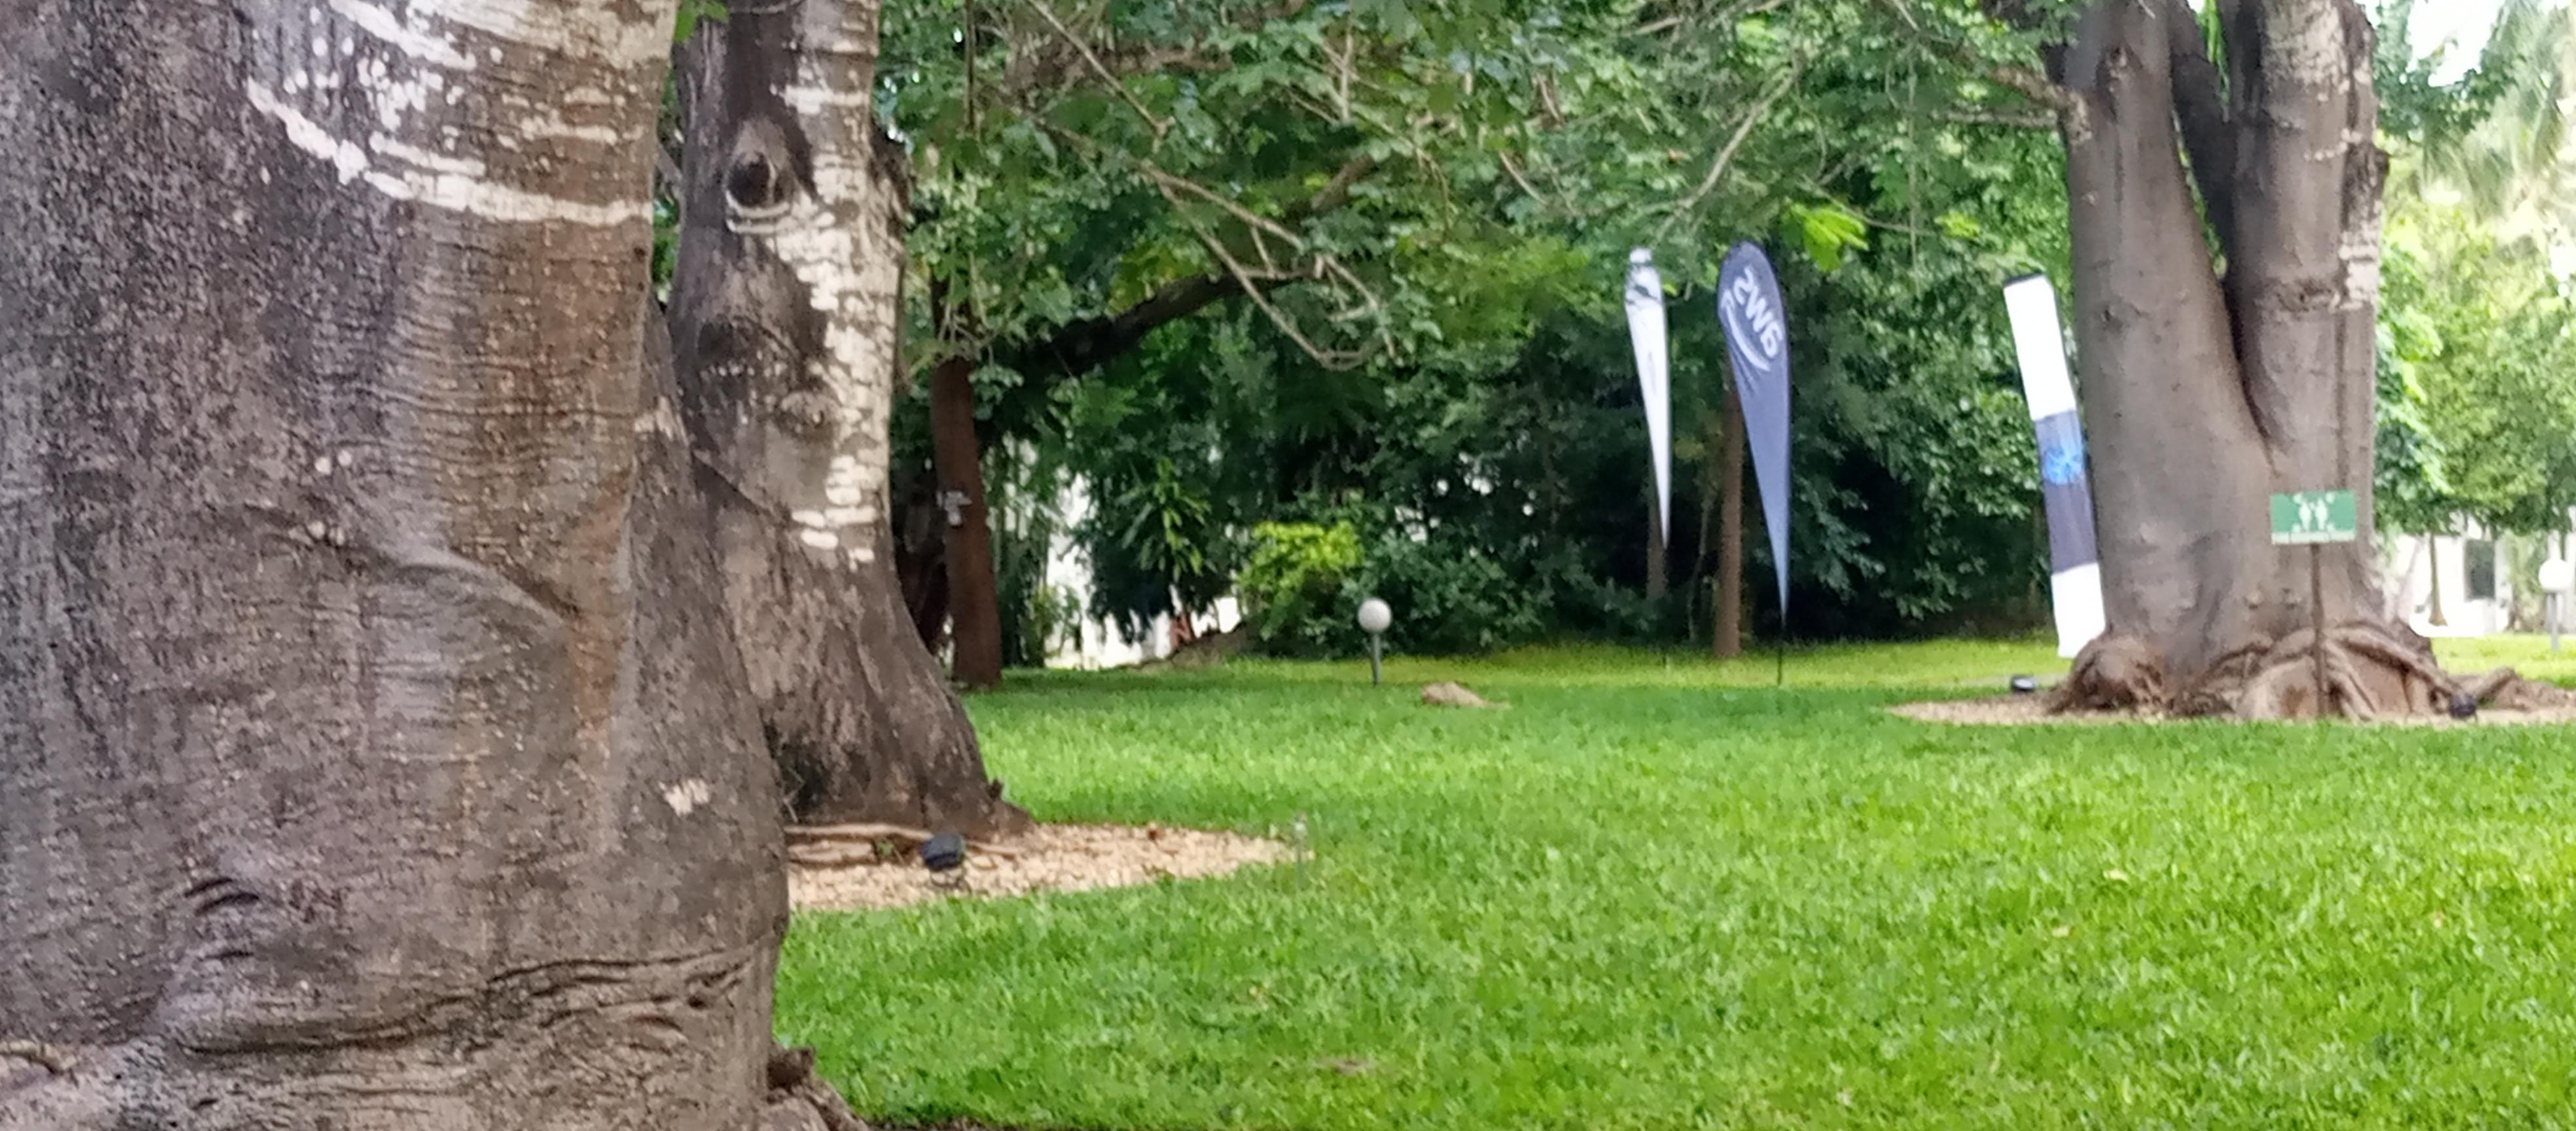
Eneo hili linaonyesha sehemu ya bustani. Nyasi za kijani kibichi zimetandikwa eneo lote zikionyesha utunzaji mzuri. Katikati ya miti kuna viti viwili vilivyofanana mabango kukiwemo kimoja cha buluu na cheupe.